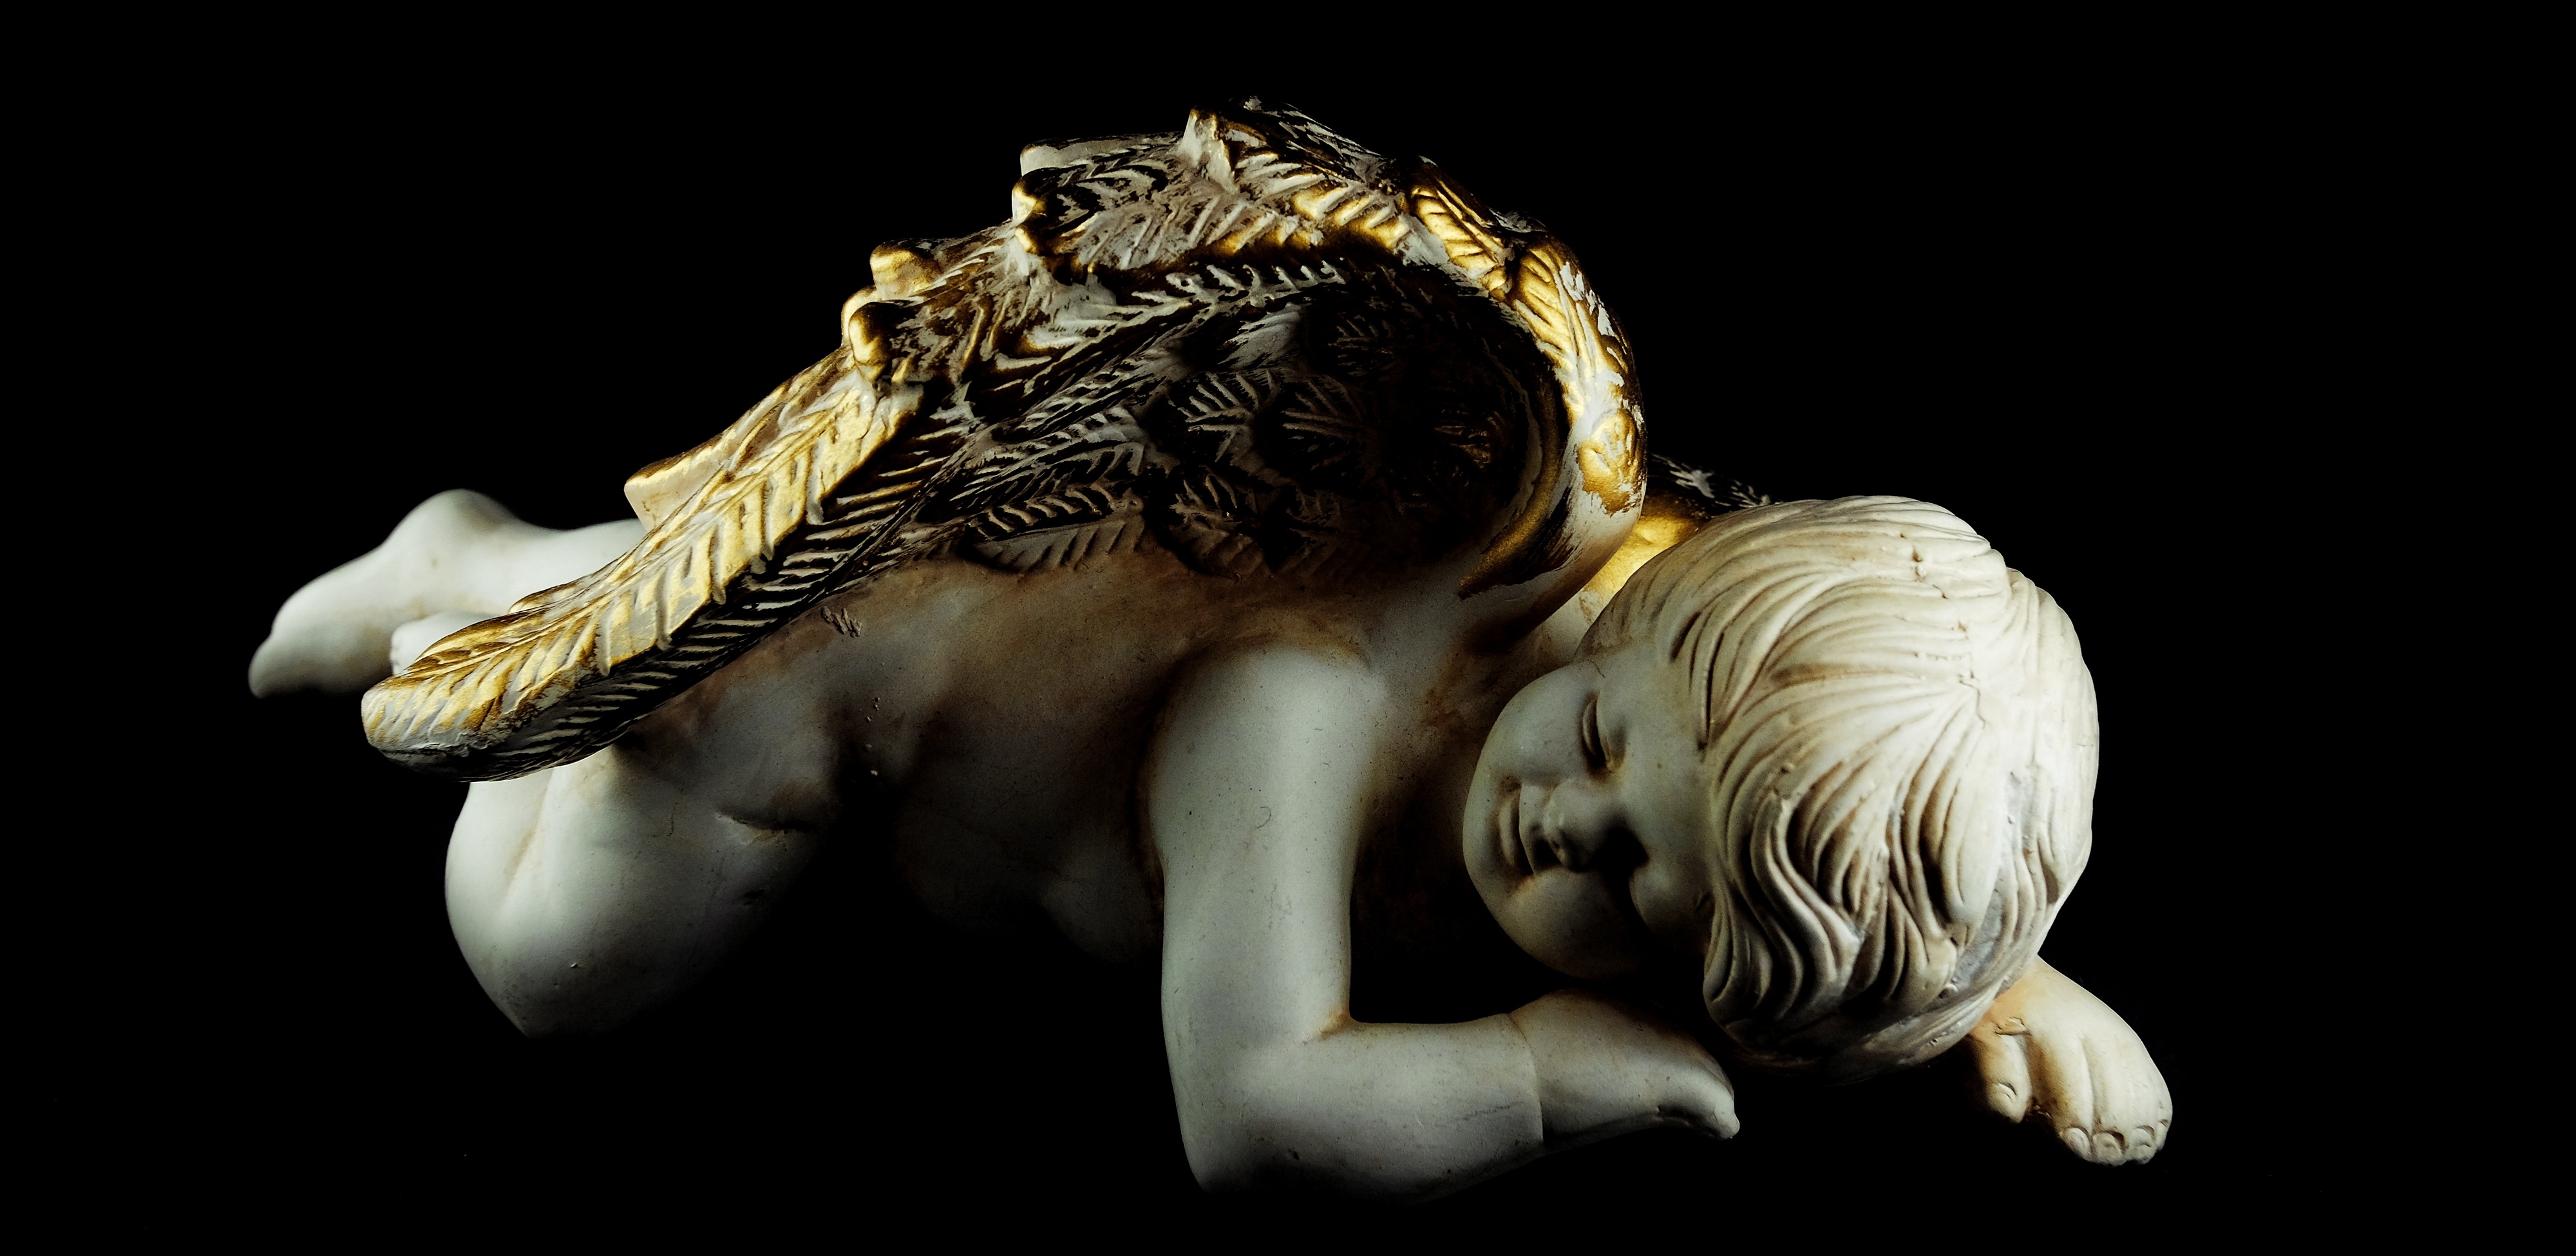
darkness, christmas, christmas time, art, contemplative, figurine, emotions, embassy